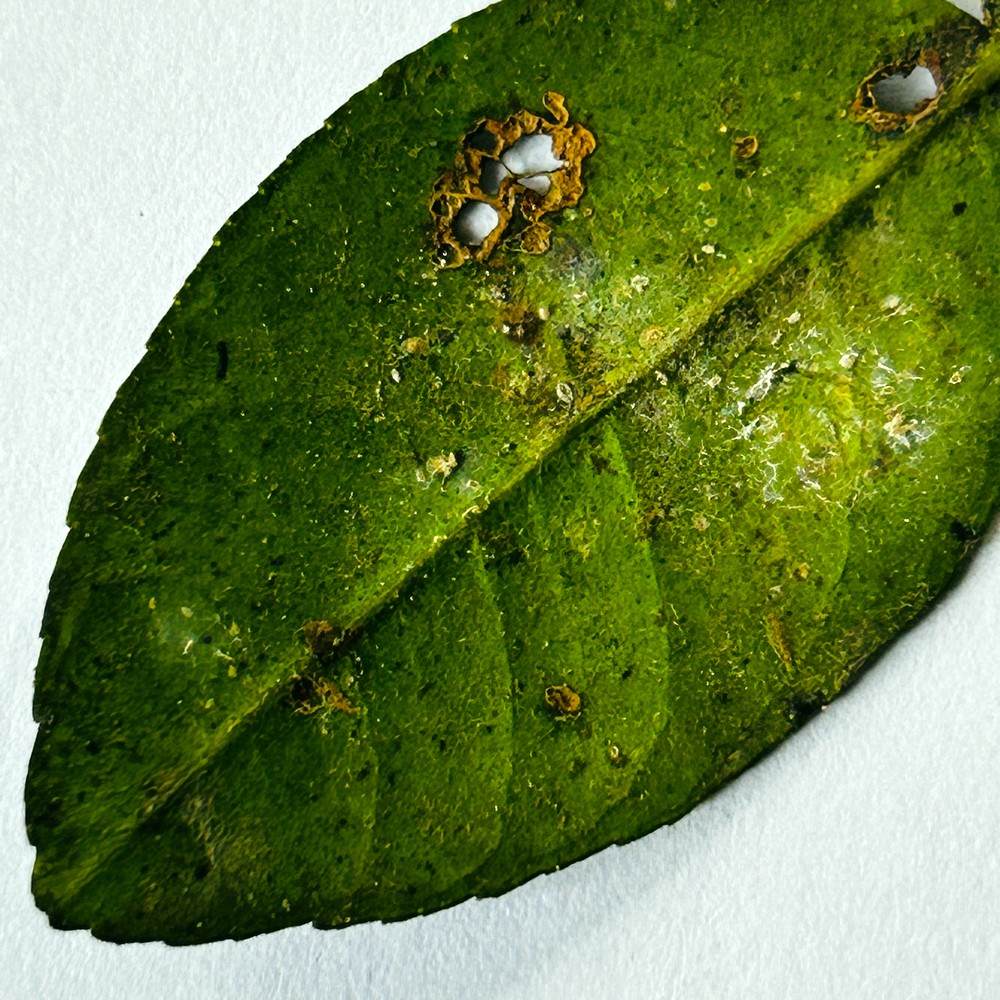
Label: Bacterial Blight